Gerrit Wunder

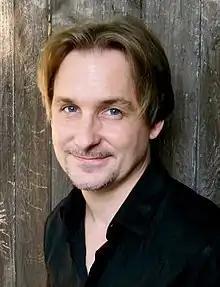

Gerrit Wunder is an Austrian film composer and graduate of University of Music and performing arts Vienna living in Los Angeles. The BMI Foundation named him one of the winners of the 21st annual Pete Carpenter Fellowship for aspiring film composers under the age of 35